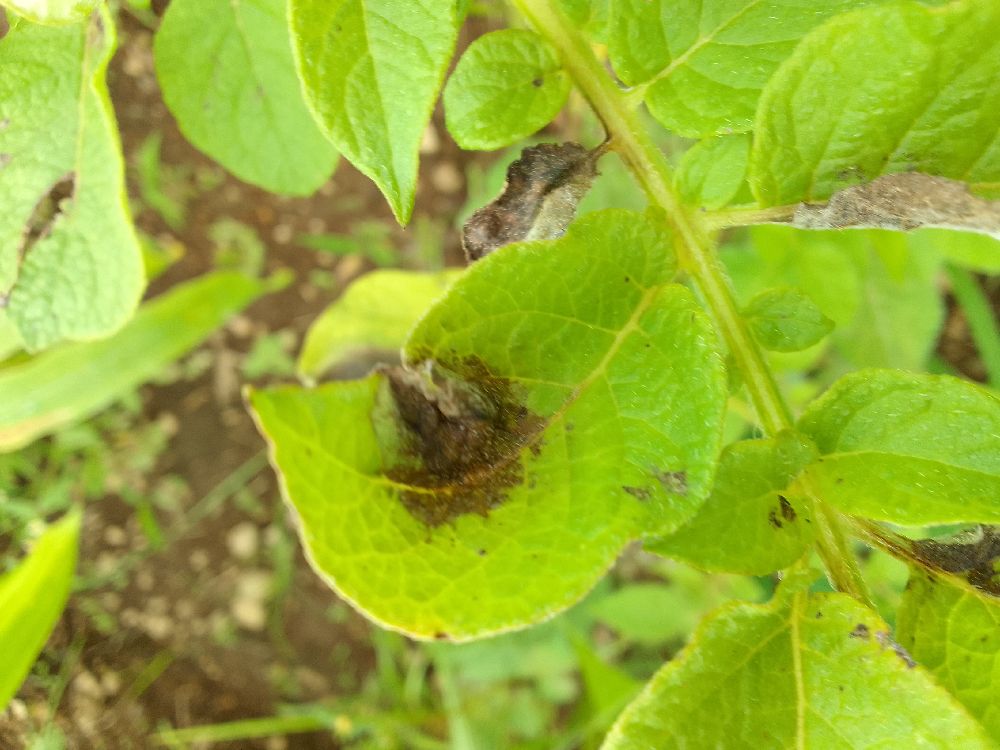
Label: Late blight